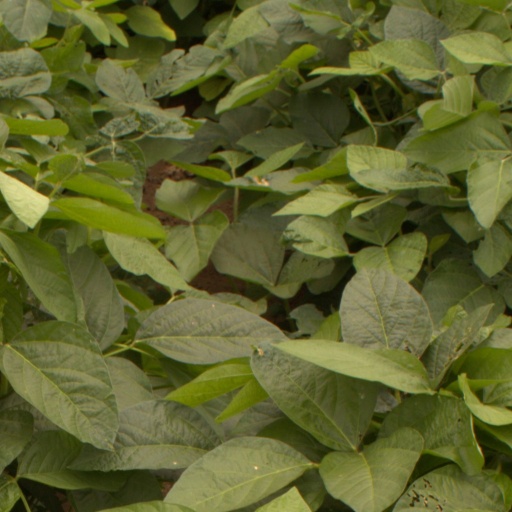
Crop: soybean